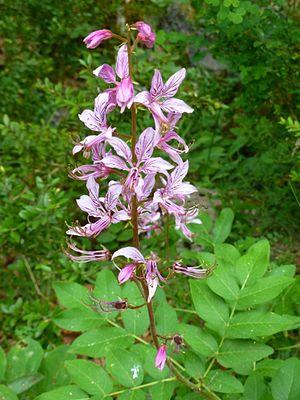
Fraxinelle au Lac de Sainte-Croix, Var
Fraxinelle est le nom français du genre Dictamnus de plantes de la famille des Rutaceae, ne contenant qu'une seule espèce, Dictamnus albus. Elle est également connue sous le nom de buisson ardent. C'est une plante vivace du sud, du centre et de l'est de l'Europe, jusqu'au sud de la Sibérie, du centre de l'Asie, et d'Afrique du Nord. Elle est également présente en Alsace.